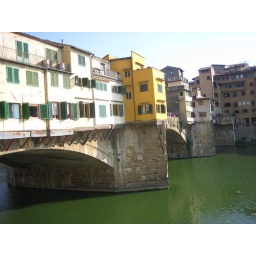
notice how the houses are built on top of the bridge over the river. prett cool